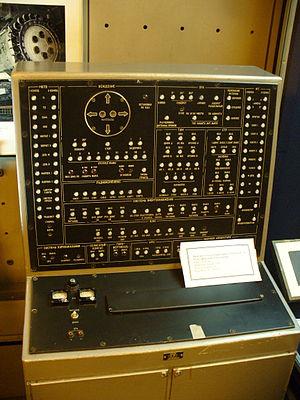
Le programme Lunokhod regroupe plusieurs missions spatiales soviétiques qui ont mis en œuvre entre 1969 et 1972 les premières astromobiles télécommandés à la surface de la Lune. Deux véhicules d'environ 800 kg, Lunokhod 1 et Lunokhod 2, ont parcouru plusieurs dizaines de kilomètres durant plusieurs mois en effectuant des relevés scientifiques et en transmettant des dizaines de milliers de photos.